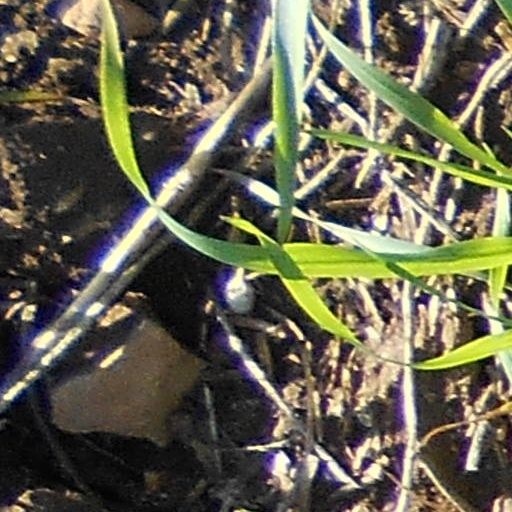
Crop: wheat